Lunar Prospector

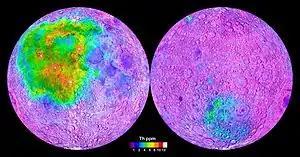
Thorium concentrations on the Moon, as mapped by "Lunar Prospector"

The mission ended on July 31, 1999 at 9:52:02 UT (5:52:02 EDT) when "Lunar Prospector" was steered into a deliberate collision in a permanently shadowed area of the Shoemaker crater near the lunar south pole. It was hoped that the impact would liberate water vapor from the suspected ice deposits in the crater and that the plume would be detectable from Earth; however, no such plume was observed.